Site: brandenburg
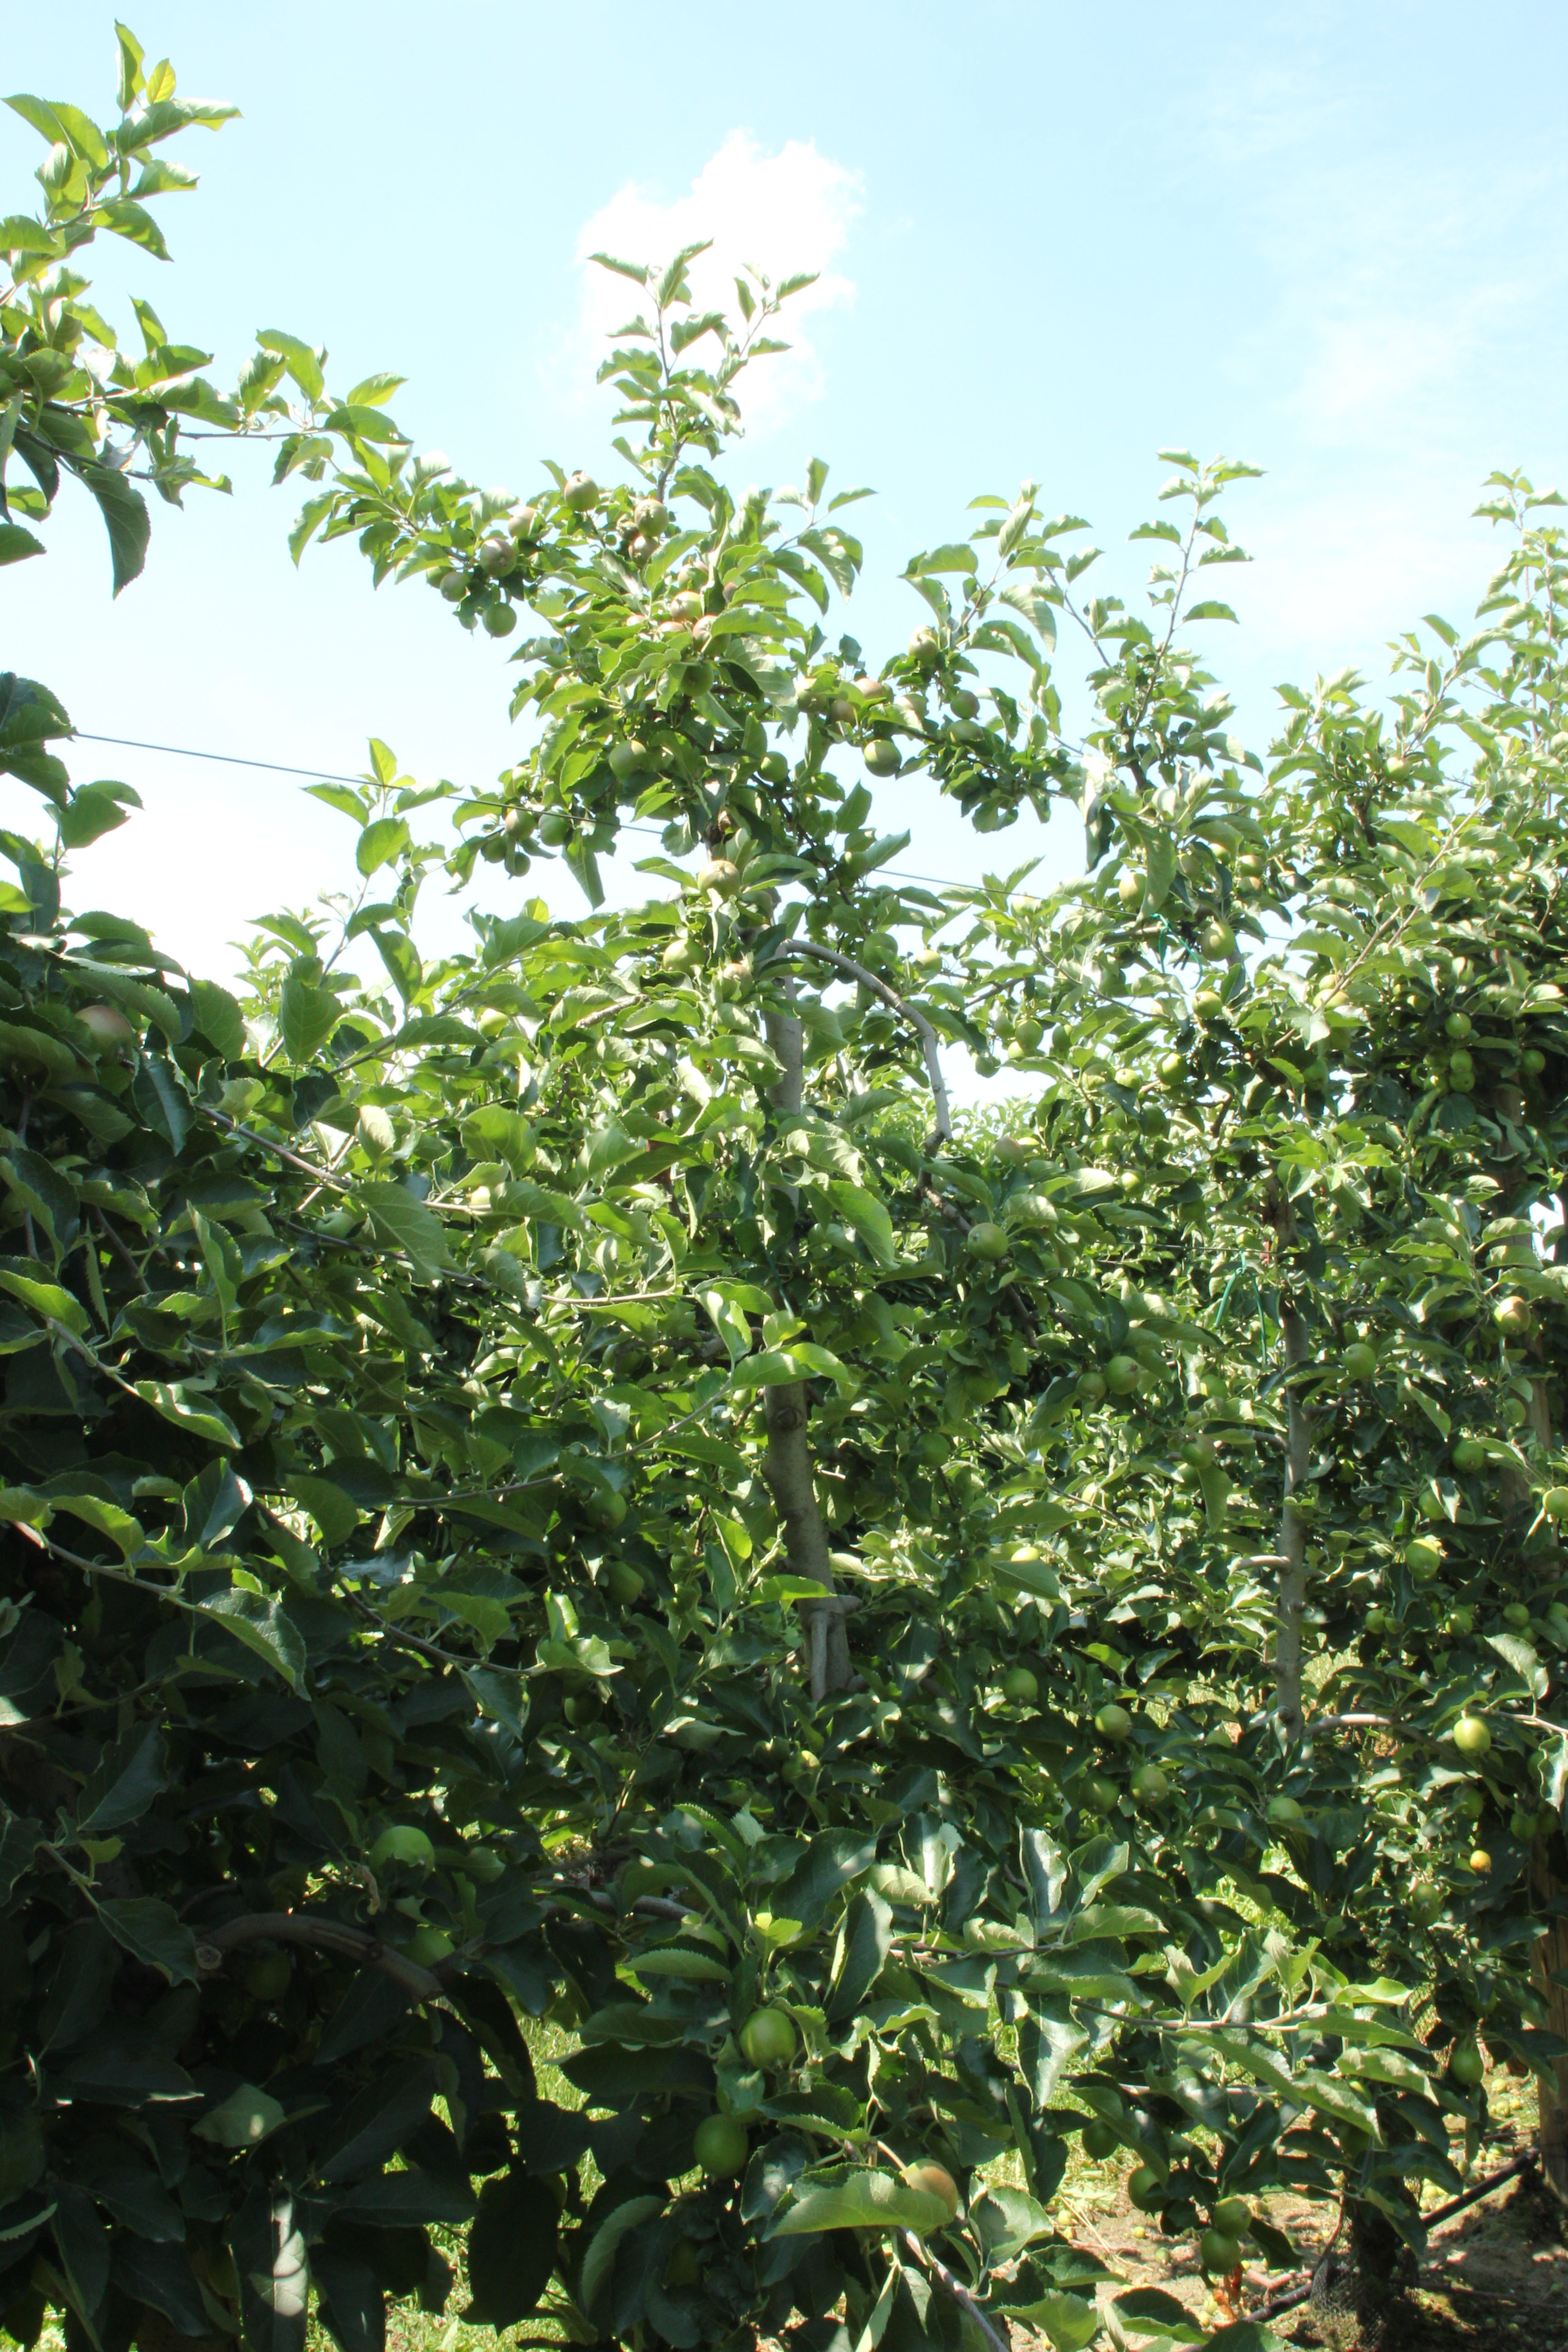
Growth stage (BBCH 74): Development of fruit